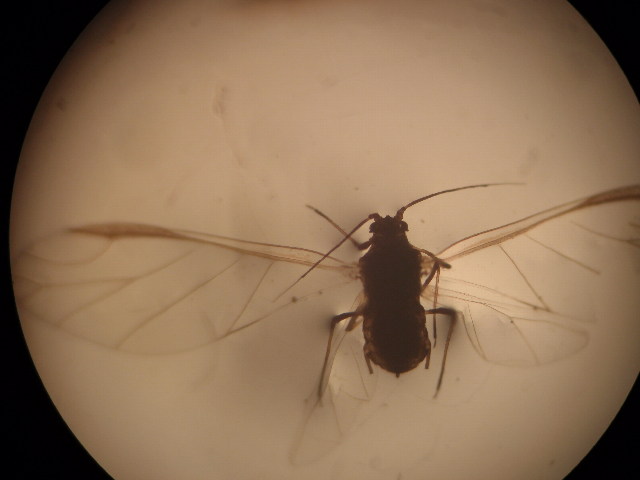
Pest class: bird_cherry_oat_aphid